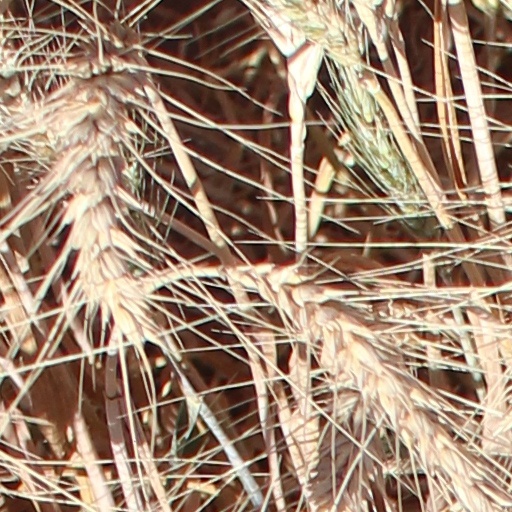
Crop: wheat